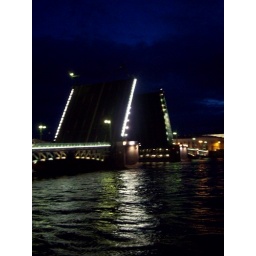
the bridge over the neva river opens at 1.30 am.